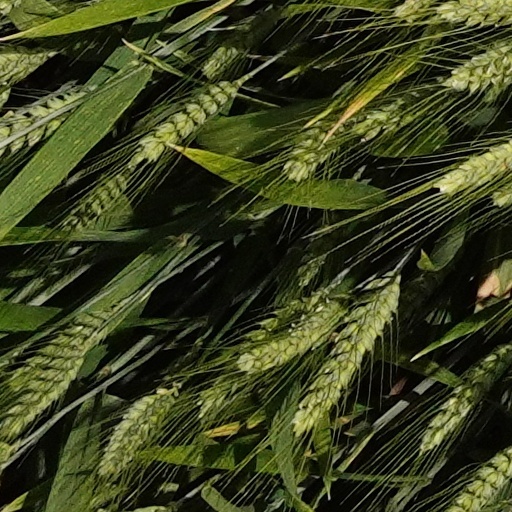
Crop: wheat